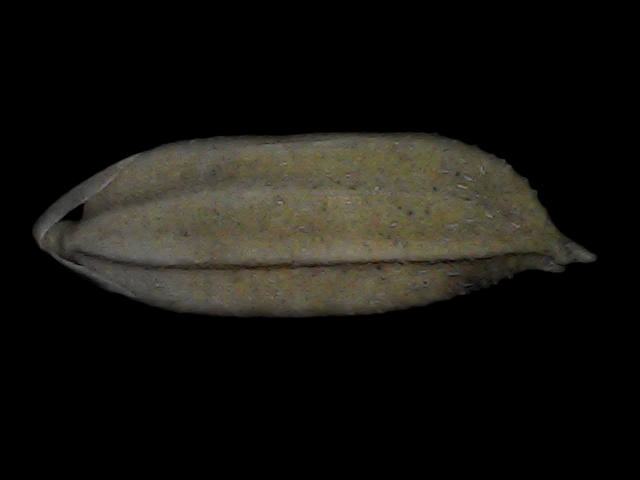
Rice variety: Bd72